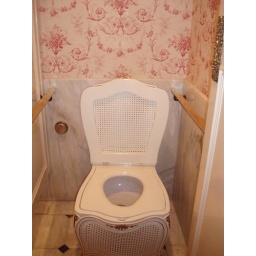
the toilet in the ladies bathroom